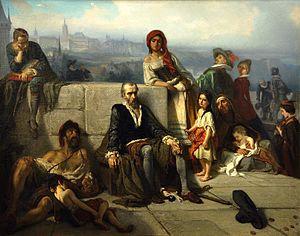
Vieillesse de Lomnicky z Budce est un tableau peint par Jaroslav Čermák en 1853. Il est d'abord la possession de la famille de Czernin à Vienne. Le tableau est passé avant la Seconde Guerre mondiale à Budapest, avant d'être à New York à partir de 1949.
Jaroslav Čermák était un peintre tchèque, connu surtout pour ses toiles à sujet historique. Les collections de la Galerie nationale à Prague comportent nombreuses de ses œuvres.